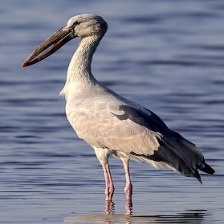
Species: ASIAN OPENBILL STORK
Scientific name: ANASTOMUS OSCITANS
ImageNet parent category: white_stork